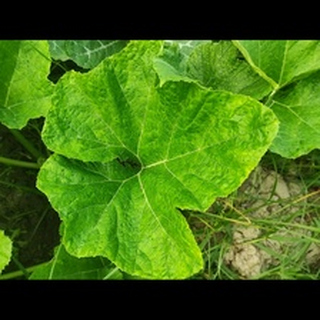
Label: healthy_pumpkin